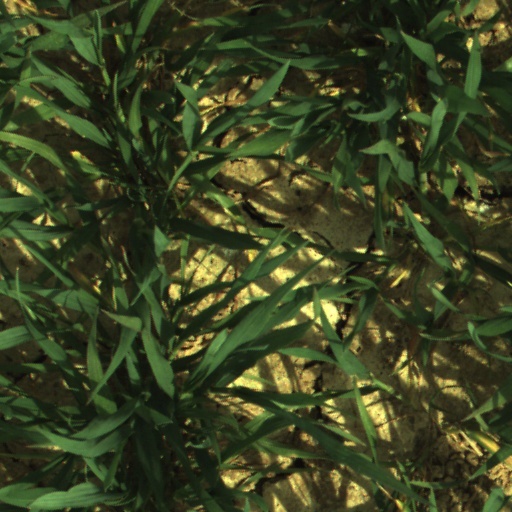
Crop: wheat